Columbus Zoo and Aquarium

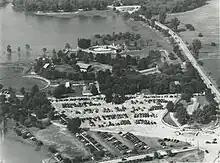
Columbus Zoo aerial photograph,

The first zoo in Columbus, known as "the Zoo" was operated by the Columbus Zoological Company (not affiliated with today's Columbus Zoo). It was located in the present-day Old Beechwold Historic District in Clintonville. The zoo opened in May 1905 but closed for unknown reasons only five months later in October 1905. The former monkey house can still be seen on the property of 150 West Beechwold Boulevard where it is used as a barn. The zoo's original brick entrance can also be seen on North High Street at Beechwold Road.